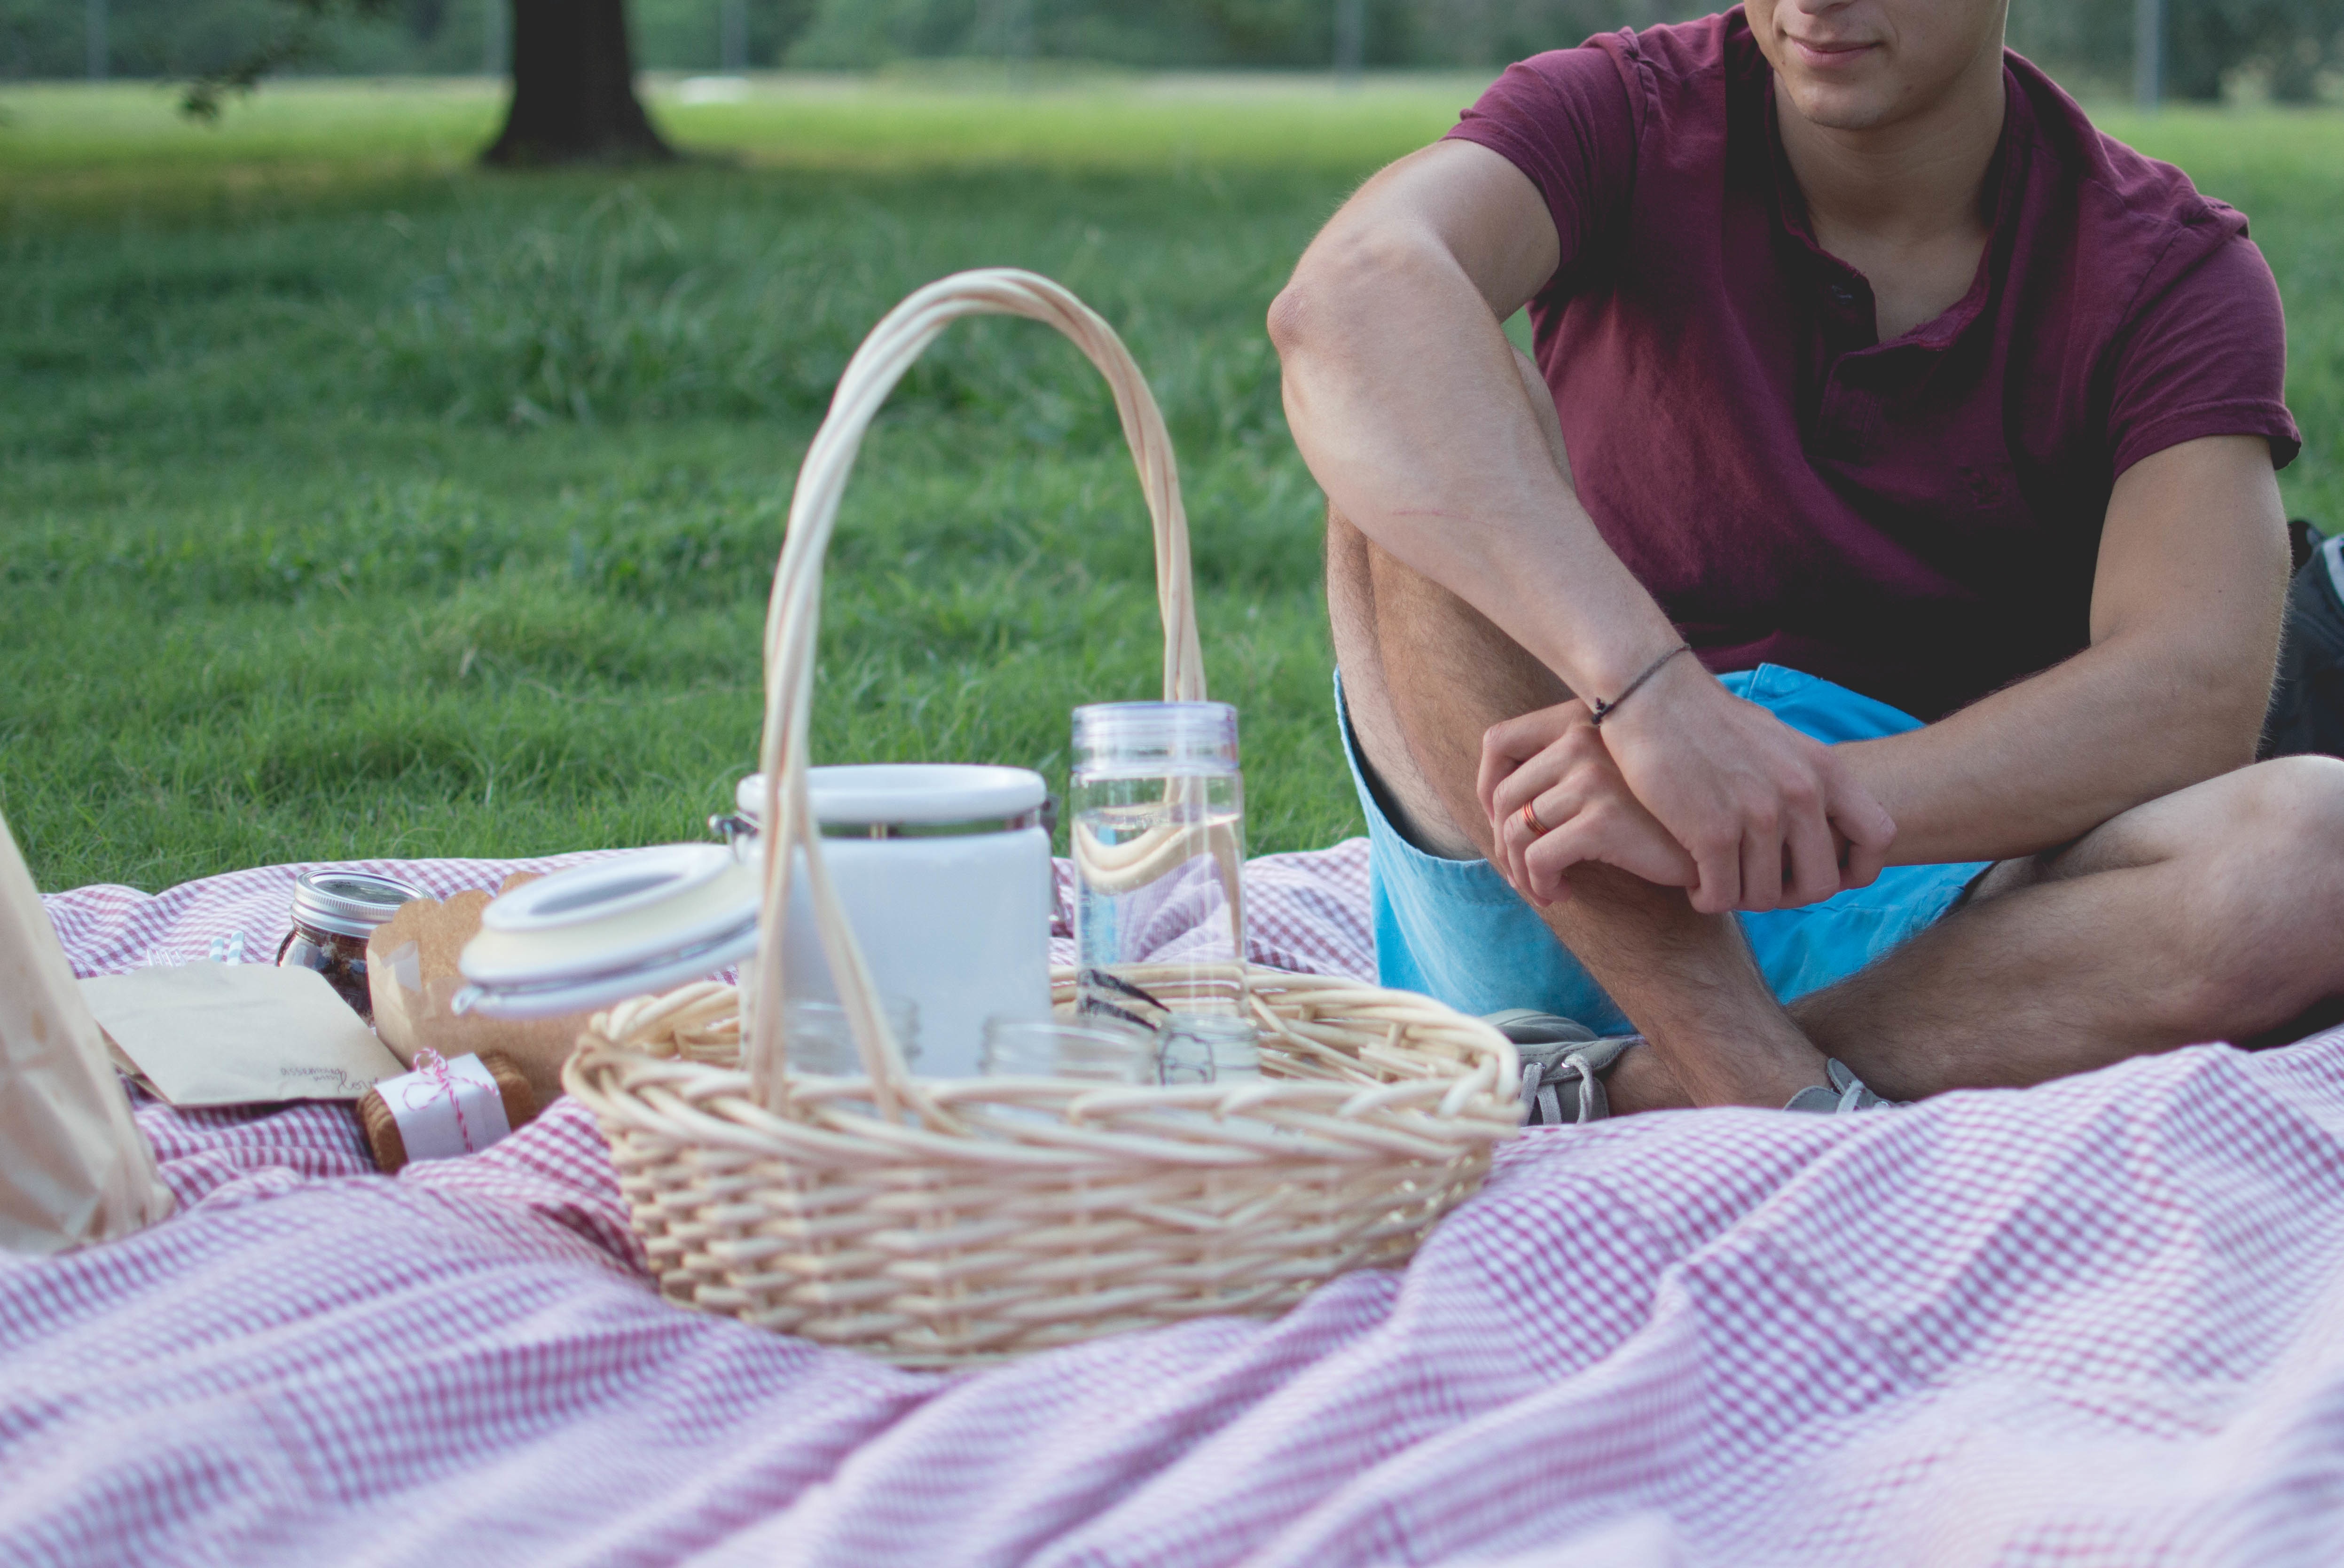
man, grass, person, play, basket, picnic